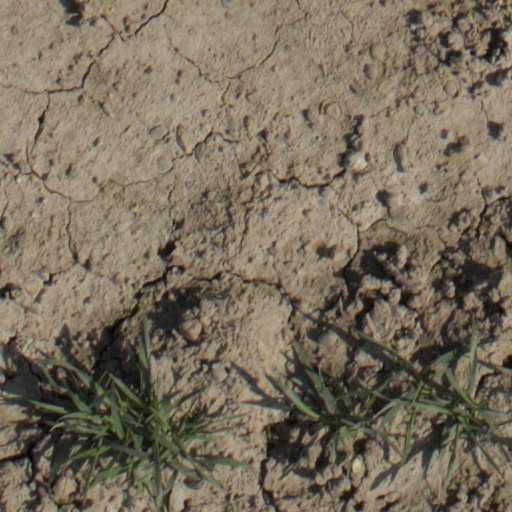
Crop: wheat